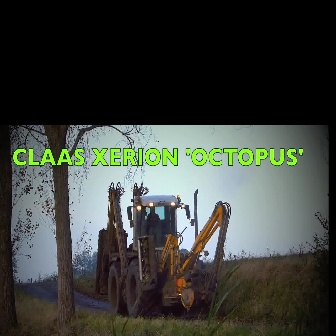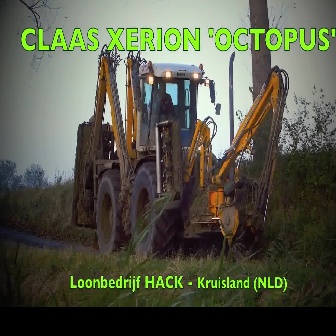
  Please identify the target specified by the bounding box [94,181,231,317] in the first image and locate it in the second image. Return the coordinates in [x_min,y_min,x_max,y_max] format.
Answer: [70,43,289,262]